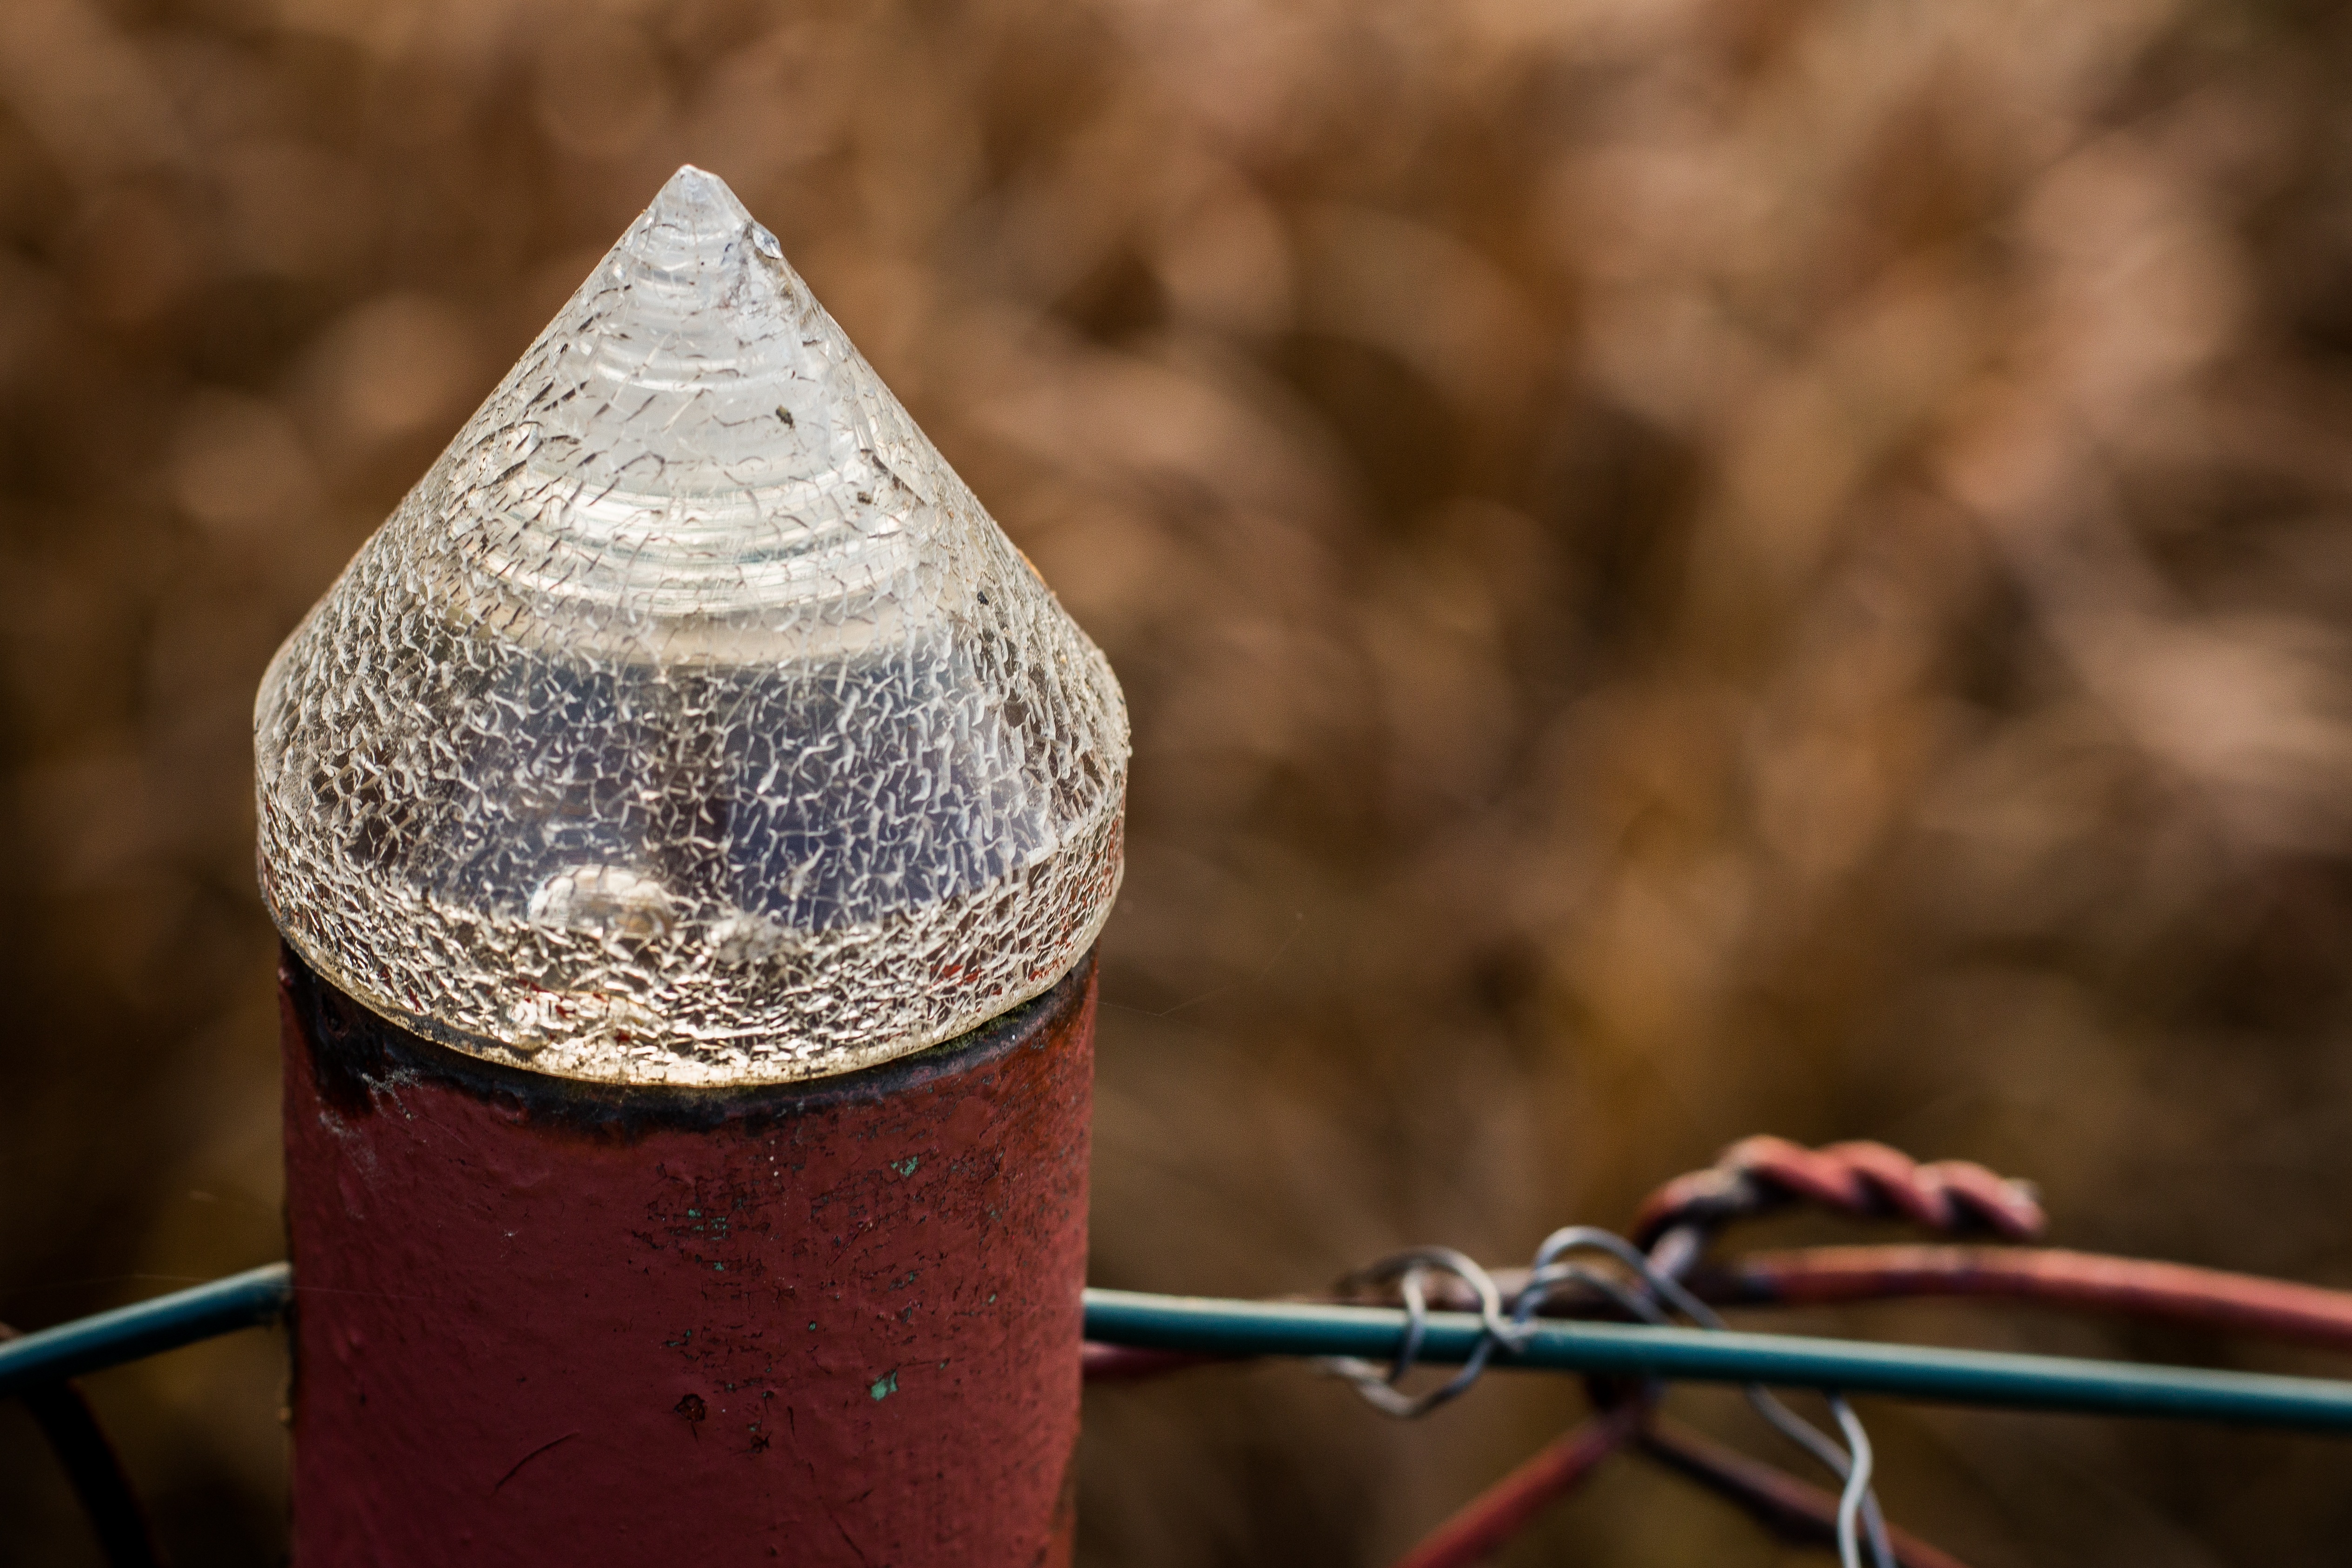
fence, glass, formation, fencing, drink, close up, iron, top, macro photography